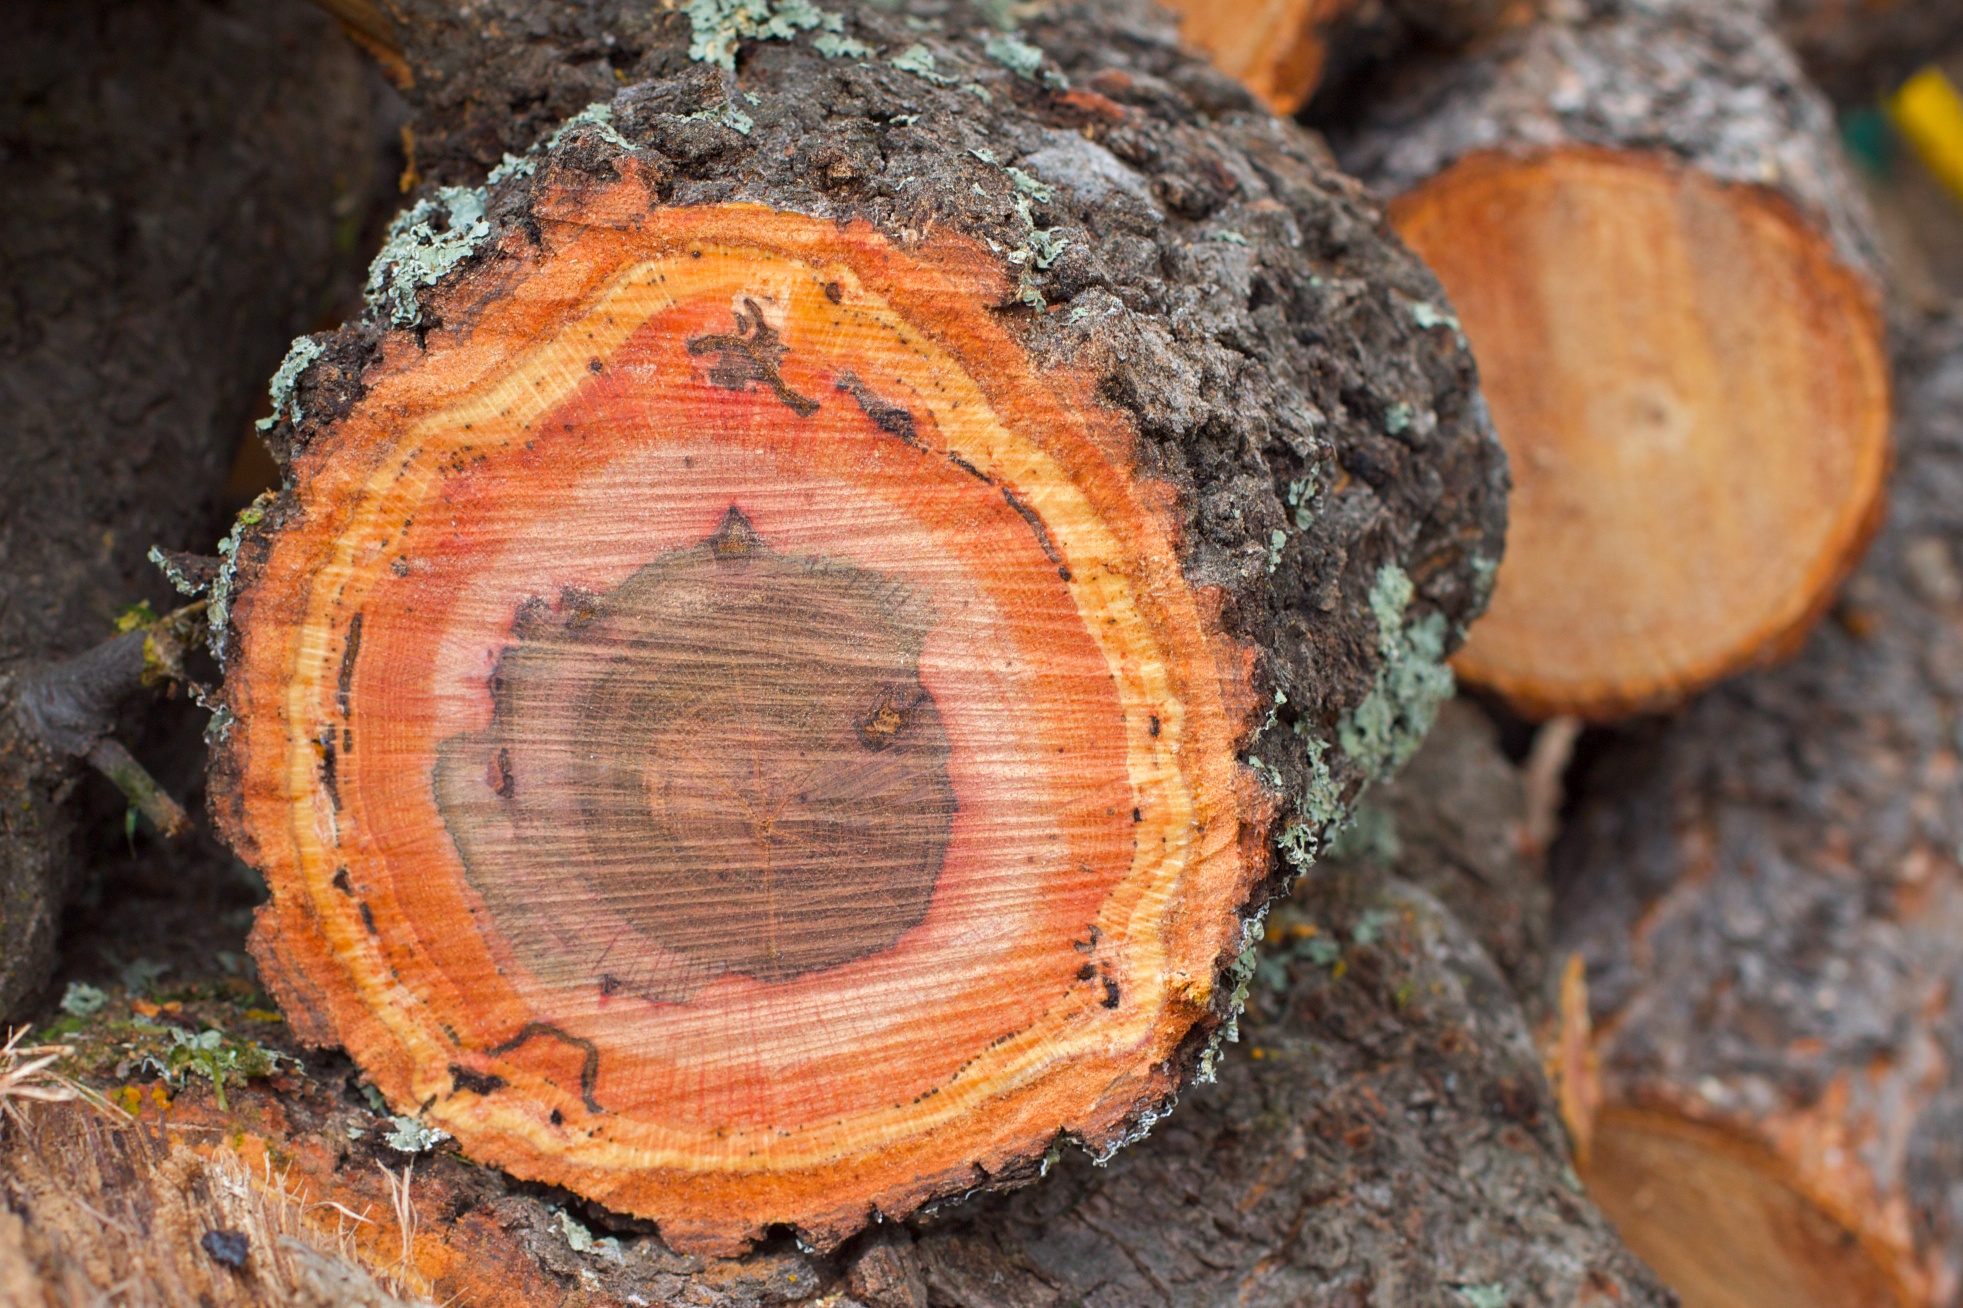
tree, wood, leaf, trunk, produce, autumn, soil, mushroom, fungus, tree stump, macro photography, medicinal mushroom, agaricomycetes, lingzhi mushroom